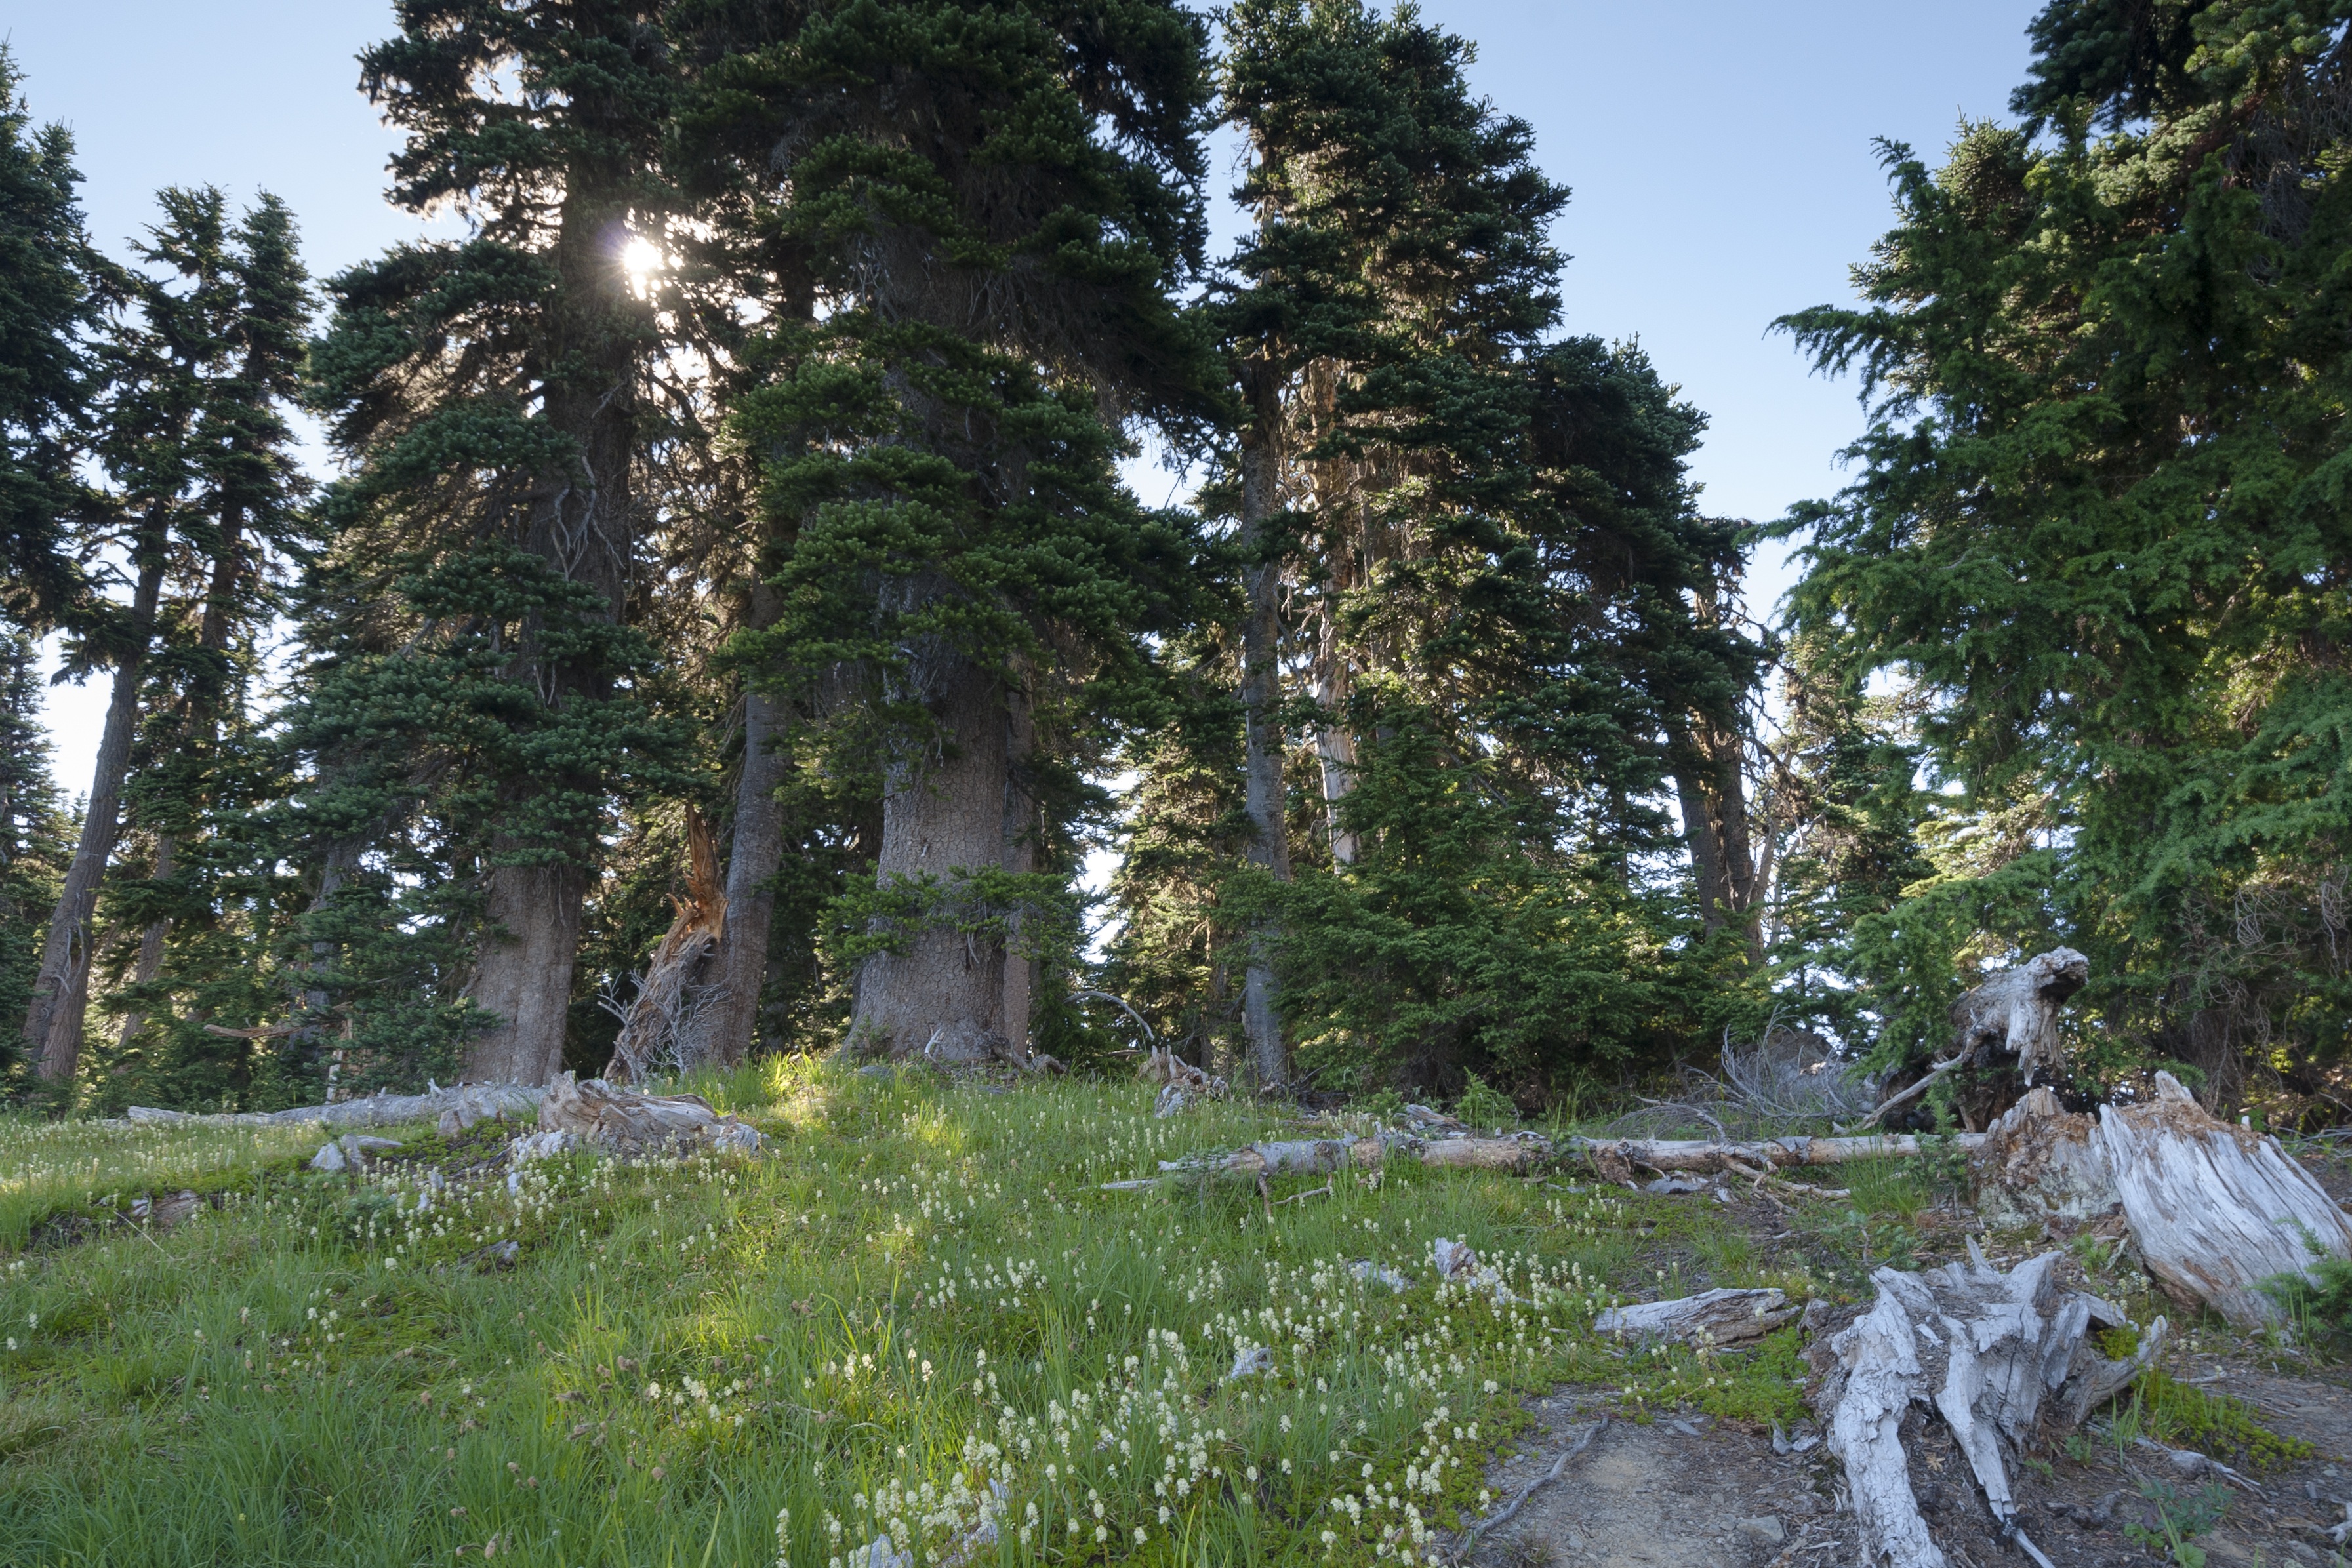
tree, forest, wilderness, plant, trail, fir, conifer, trees, spruce, woodland, habitat, ecosystem, the scenery, forest trees, biome, natural environment, woody plant, temperate broadleaf and mixed forest, temperate coniferous forest, land plant